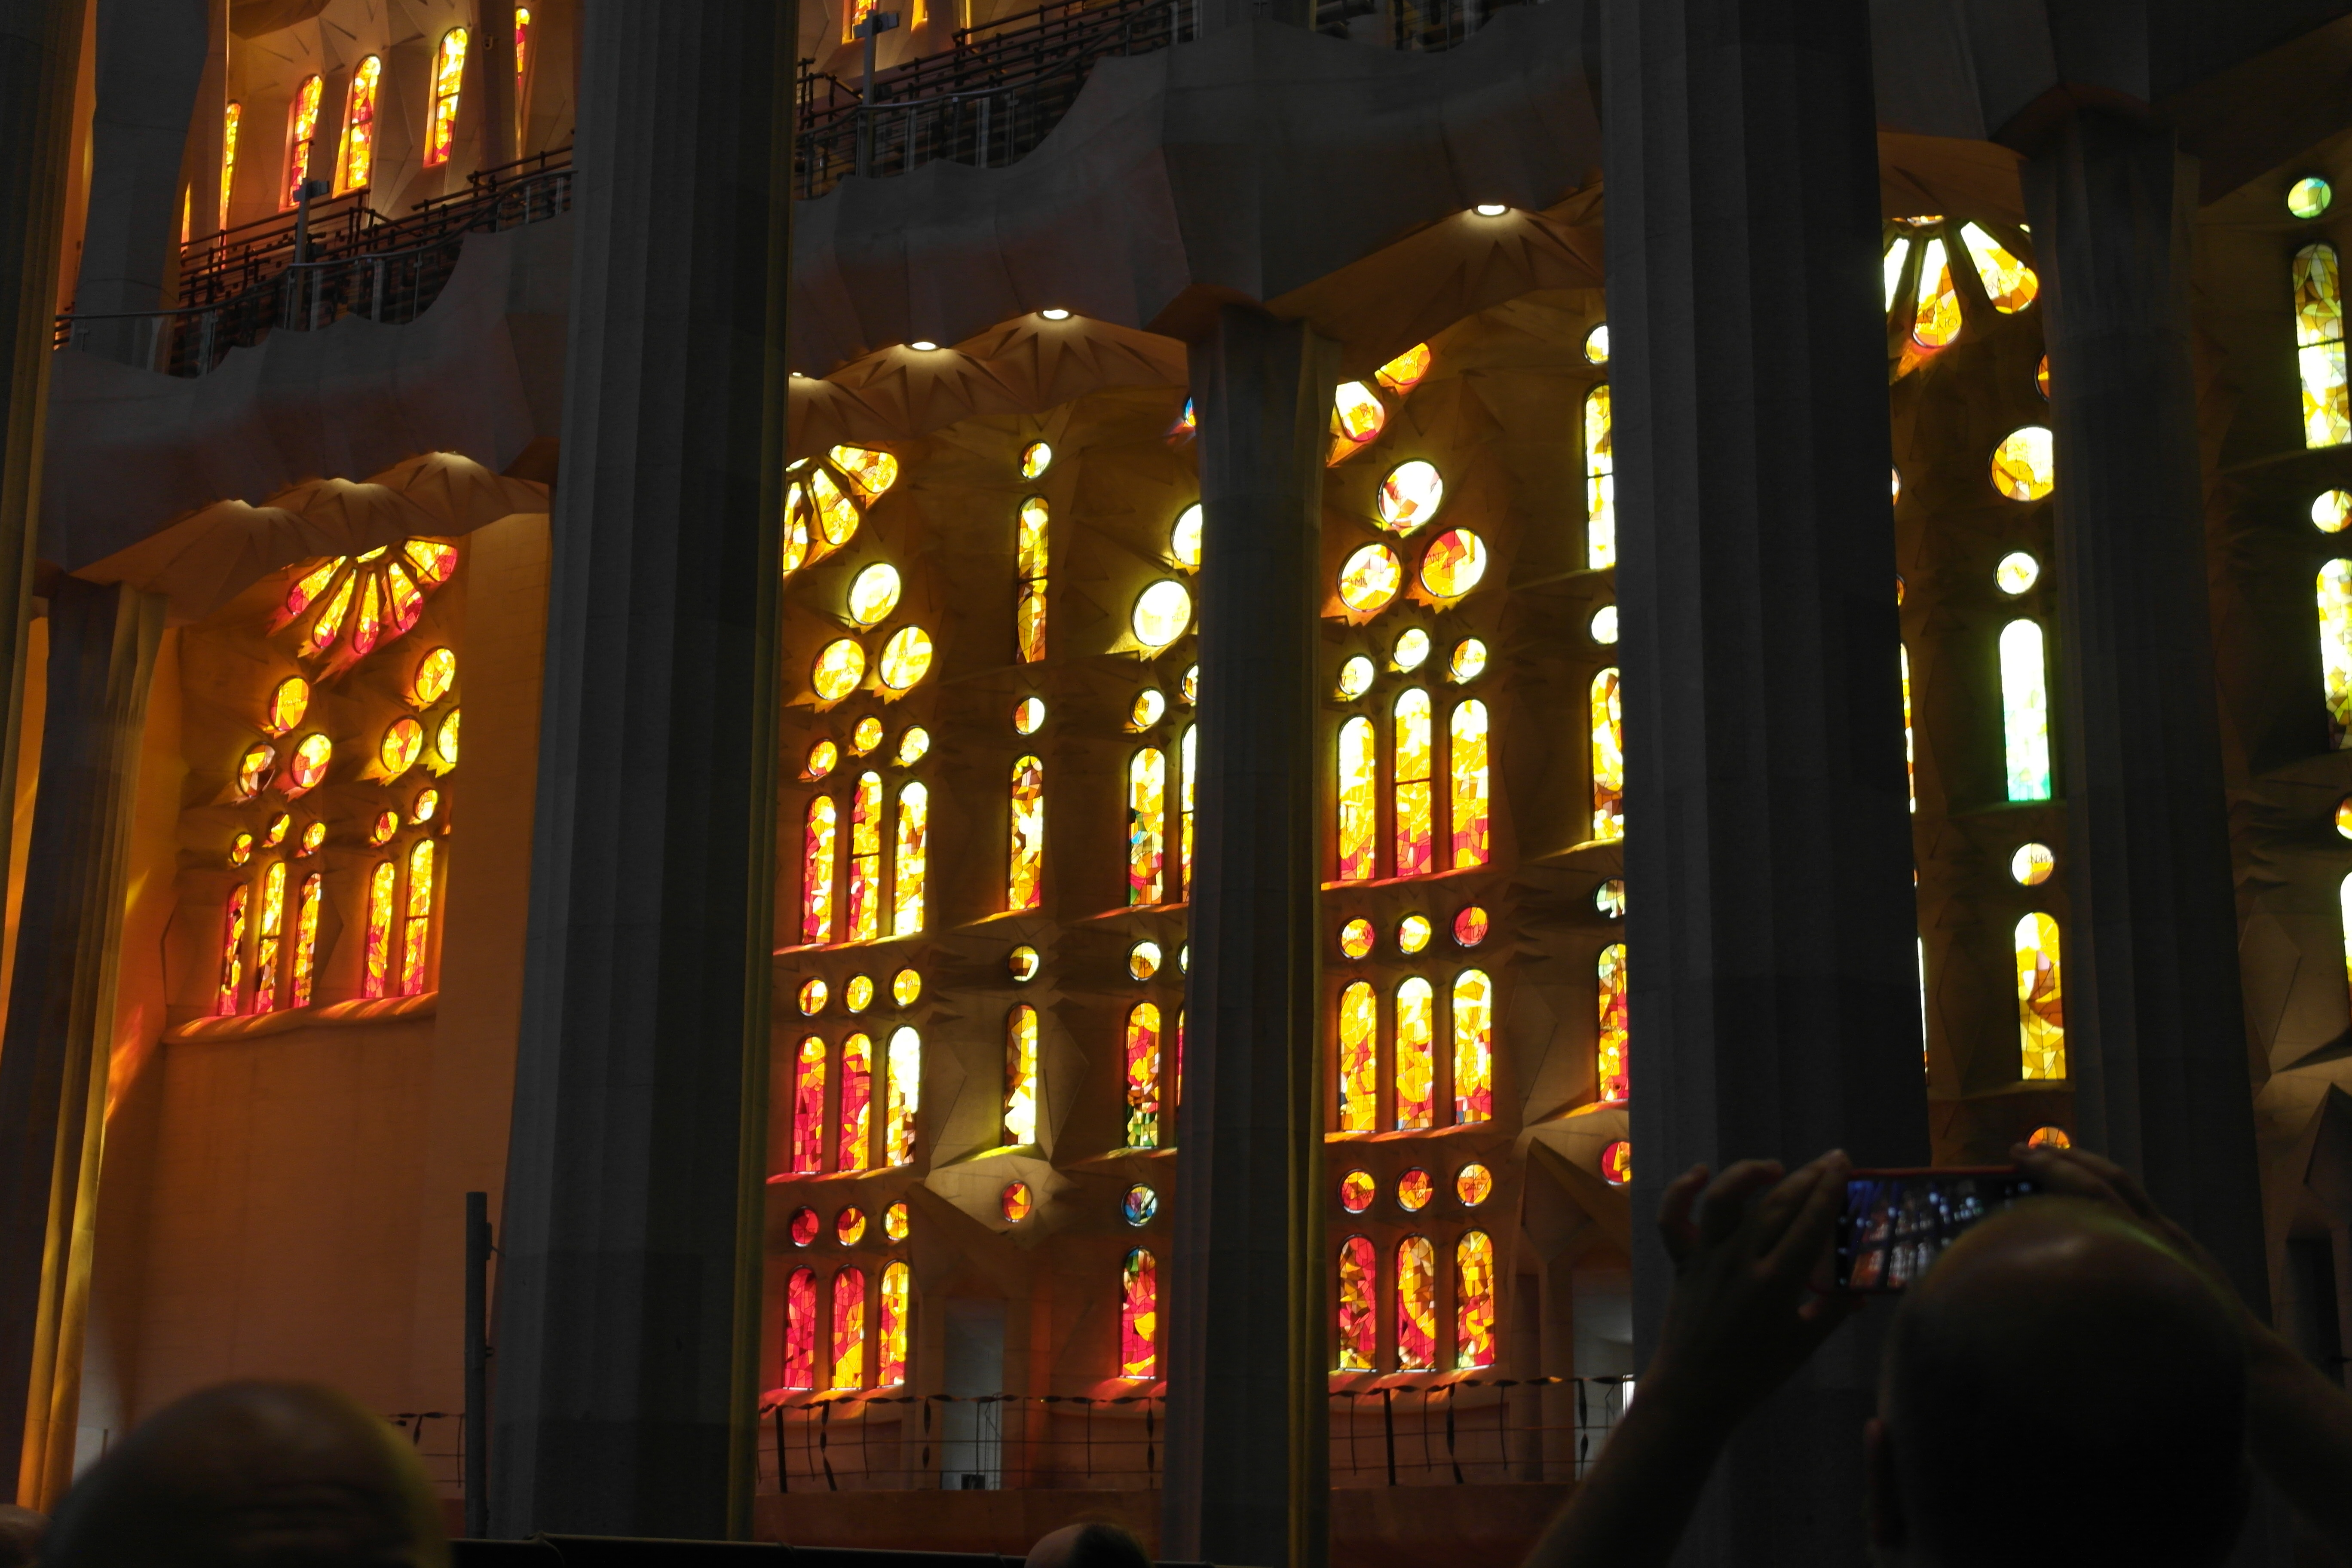
stained glass, sagrada familia, barcelona, spain, lights, sunset, colours, light, glass, lighting, window, material, night, chapel, place of worship